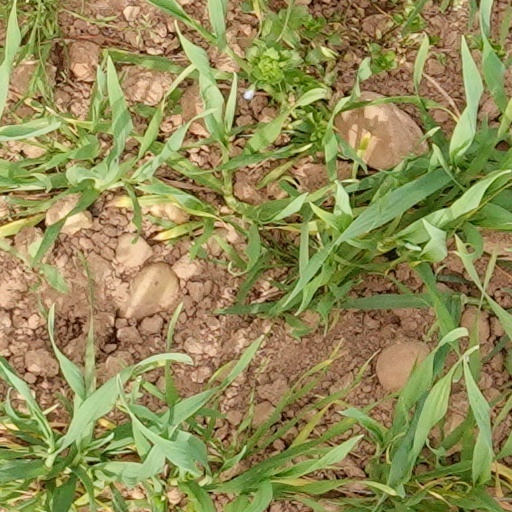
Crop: wheat